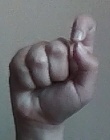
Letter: fa